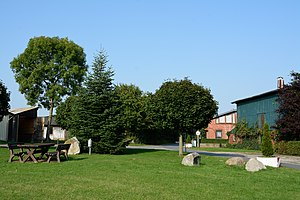
Hadenfeld
Fra Hadenfeld
Hadenfeld er en by og kommune i det nordlige Tyskland, beliggende i Amt Schenefeld i den nordvestlige del af Kreis Steinburg. Kreis Steinburg ligger i den sydvestlige del af delstaten Slesvig-Holsten.